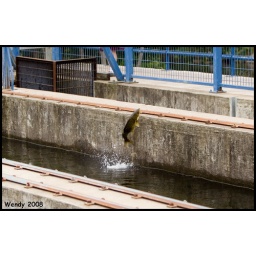
small fish jumping in harvester